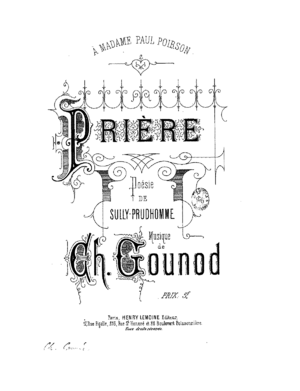
Charles Gounod - Prière